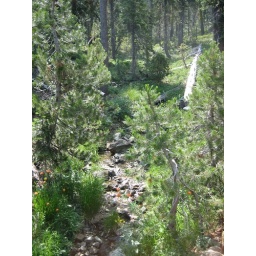
wild flowers along creek in scott mountains near kangaroo lake